Langangen Church

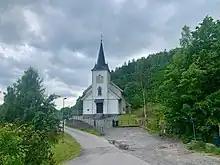
View of the church

Langangen Church is a parish church of the Church of Norway in Porsgrunn Municipality in Telemark county, Norway. It is located in the village of Langangen. It is one of the churches for the Eidanger parish which is part of the Skien prosti (deanery) in the Diocese of Agder og Telemark. The white, wooden church was built in a long church design in 1891 using plans drawn up by the architect Haldor Larsen Børve. The church seats about 150 people.